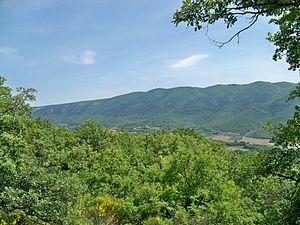
Vue sur le Luberon, depuis Saint Martin de Castillon
Le parc naturel régional du Luberon est un parc naturel en Luberon, massif montagneux français peu élevé qui s'étend d'est en ouest entre les Alpes-de-Haute-Provence et le Vaucluse et qui comprend trois « montagnes » : le Luberon oriental, le Grand Luberon et le Petit Luberon. Il abrite une faune et une flore d’une exceptionnelle diversité ainsi qu’un patrimoine architectural et paysager de grande valeur.